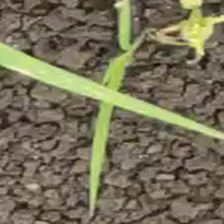
Weed species: Digitaria_SP_(Digitaria Sanguinalis )